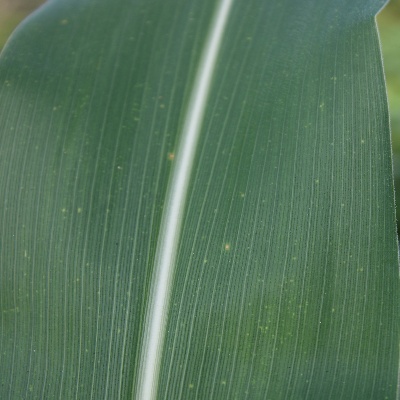
Crop: Maize
Condition: leaf spot